M. M. Abdul Hameed

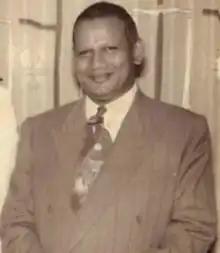

Manadath Mackar Abdul Hameed (2 November 1914 – 4 September 1971) was an Indian industrialist, banker, and philanthropist. He was a leading cashew and lemongrass exporter, and an early supporter and patron of the Muslim Educational Society, which was founded by his son-in-law P. K. Abdul Gafoor.